Cătălina Ponor

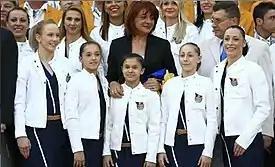
Ponor with the 2012 Romanian Olympic team

At the end of July, Ponor competed at the 2012 Summer Olympics in London. She helped the Romanian team qualify to the team final in fourth place, and individually, she qualified eighth to the balance beam final with a score of 15.033, and seventh to the floor final, despite botching her third tumbling pass, with a score of 14.600. In the team final, she contributed scores of 15.100 on vault, 15.416 on balance beam, and 14.800 on floor toward the Romanian team's third-place finish. She earned the highest score on balance beam during the team competition.